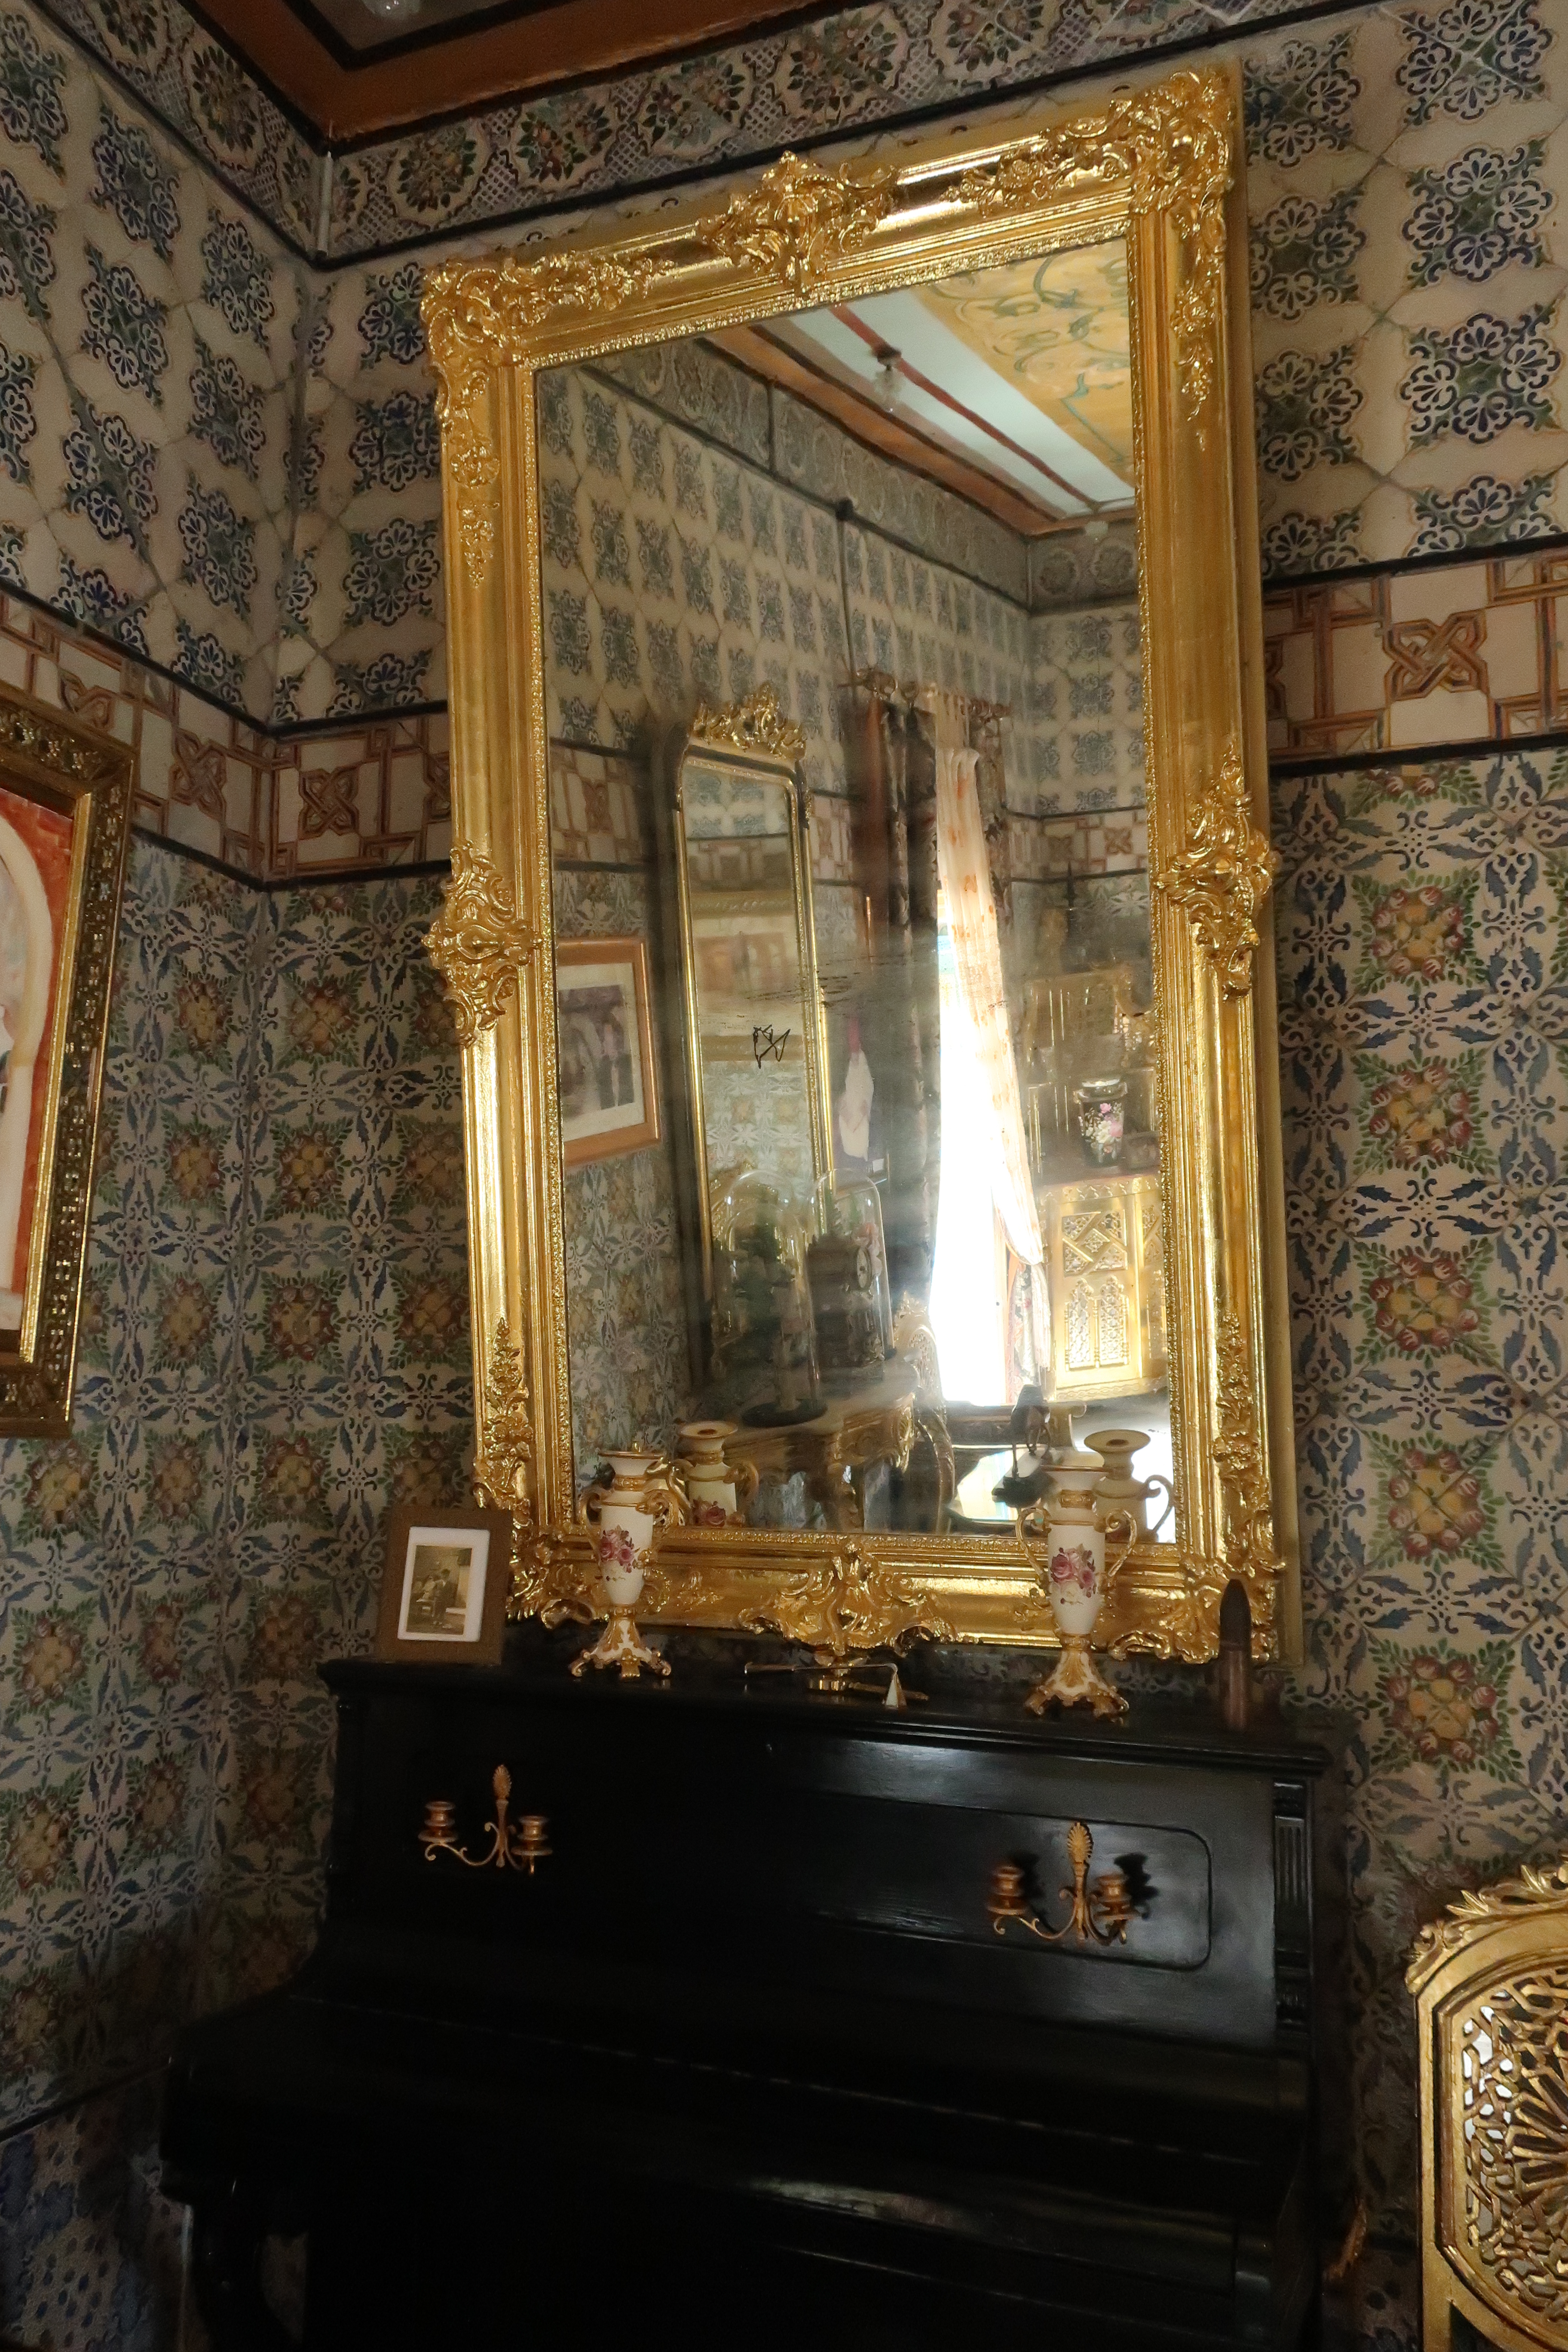
architecture, wood, villa, mansion, house, chair, floor, interior, window, cottage, fireplace, property, living room, residential, furniture, bedroom, sofa, decor, interior design, living, to interior, luxury, design, hardwood, farm, estate, contemporary, living room interior, condominium, real estate, luxury interior, modern living room, holy places, building, room, ceiling, chapel, art